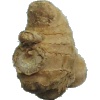
Label: ginger_root